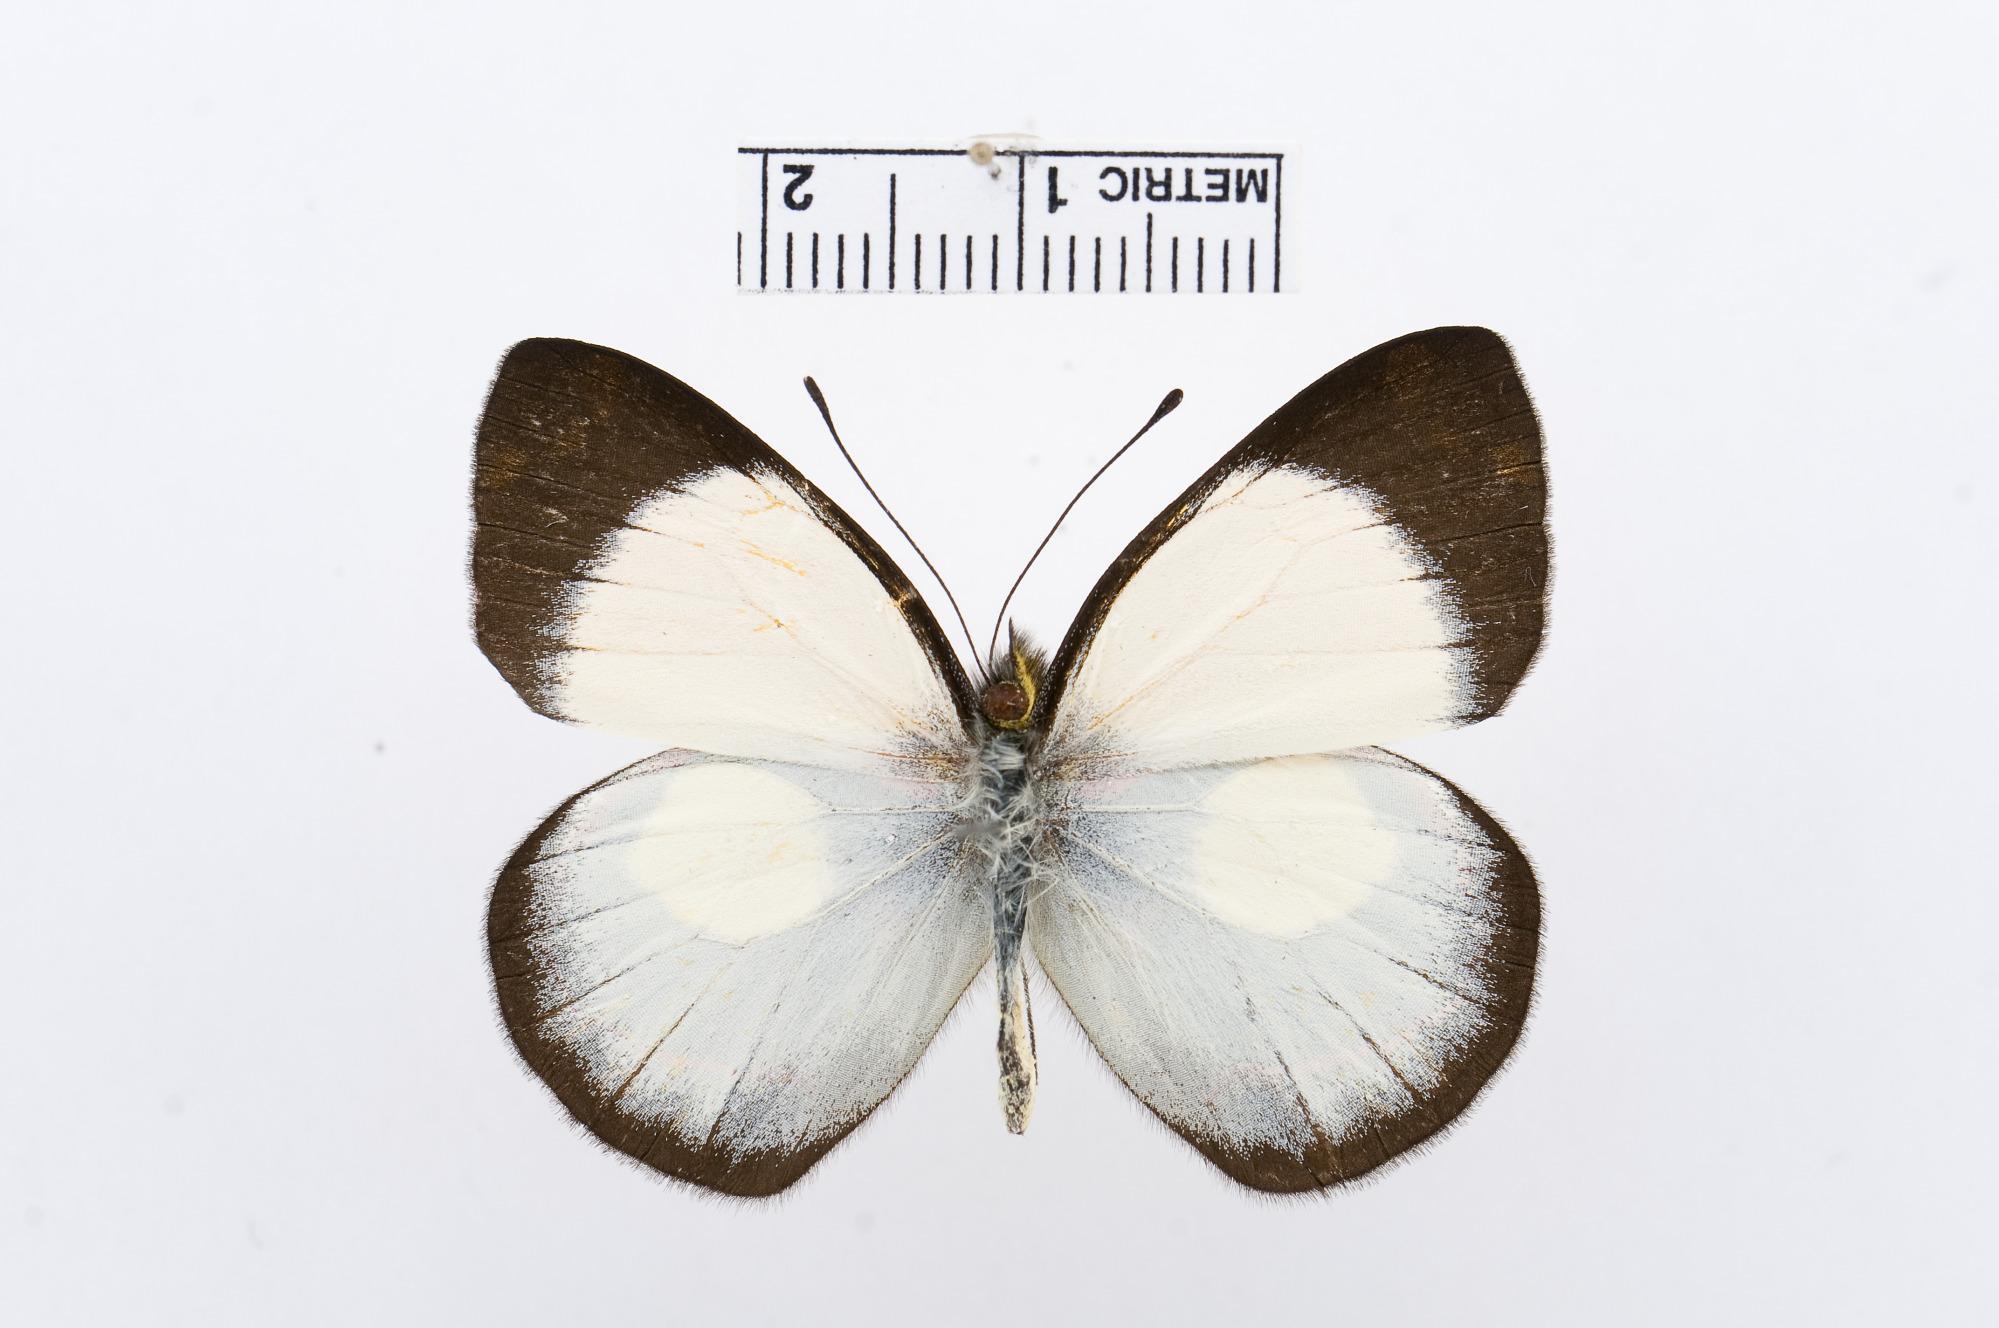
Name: Delias weiskei
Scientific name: Delias weiskei
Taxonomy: Animalia, Arthropoda, Hexapoda, Insecta, Lepidoptera, Pieridae, Pierinae